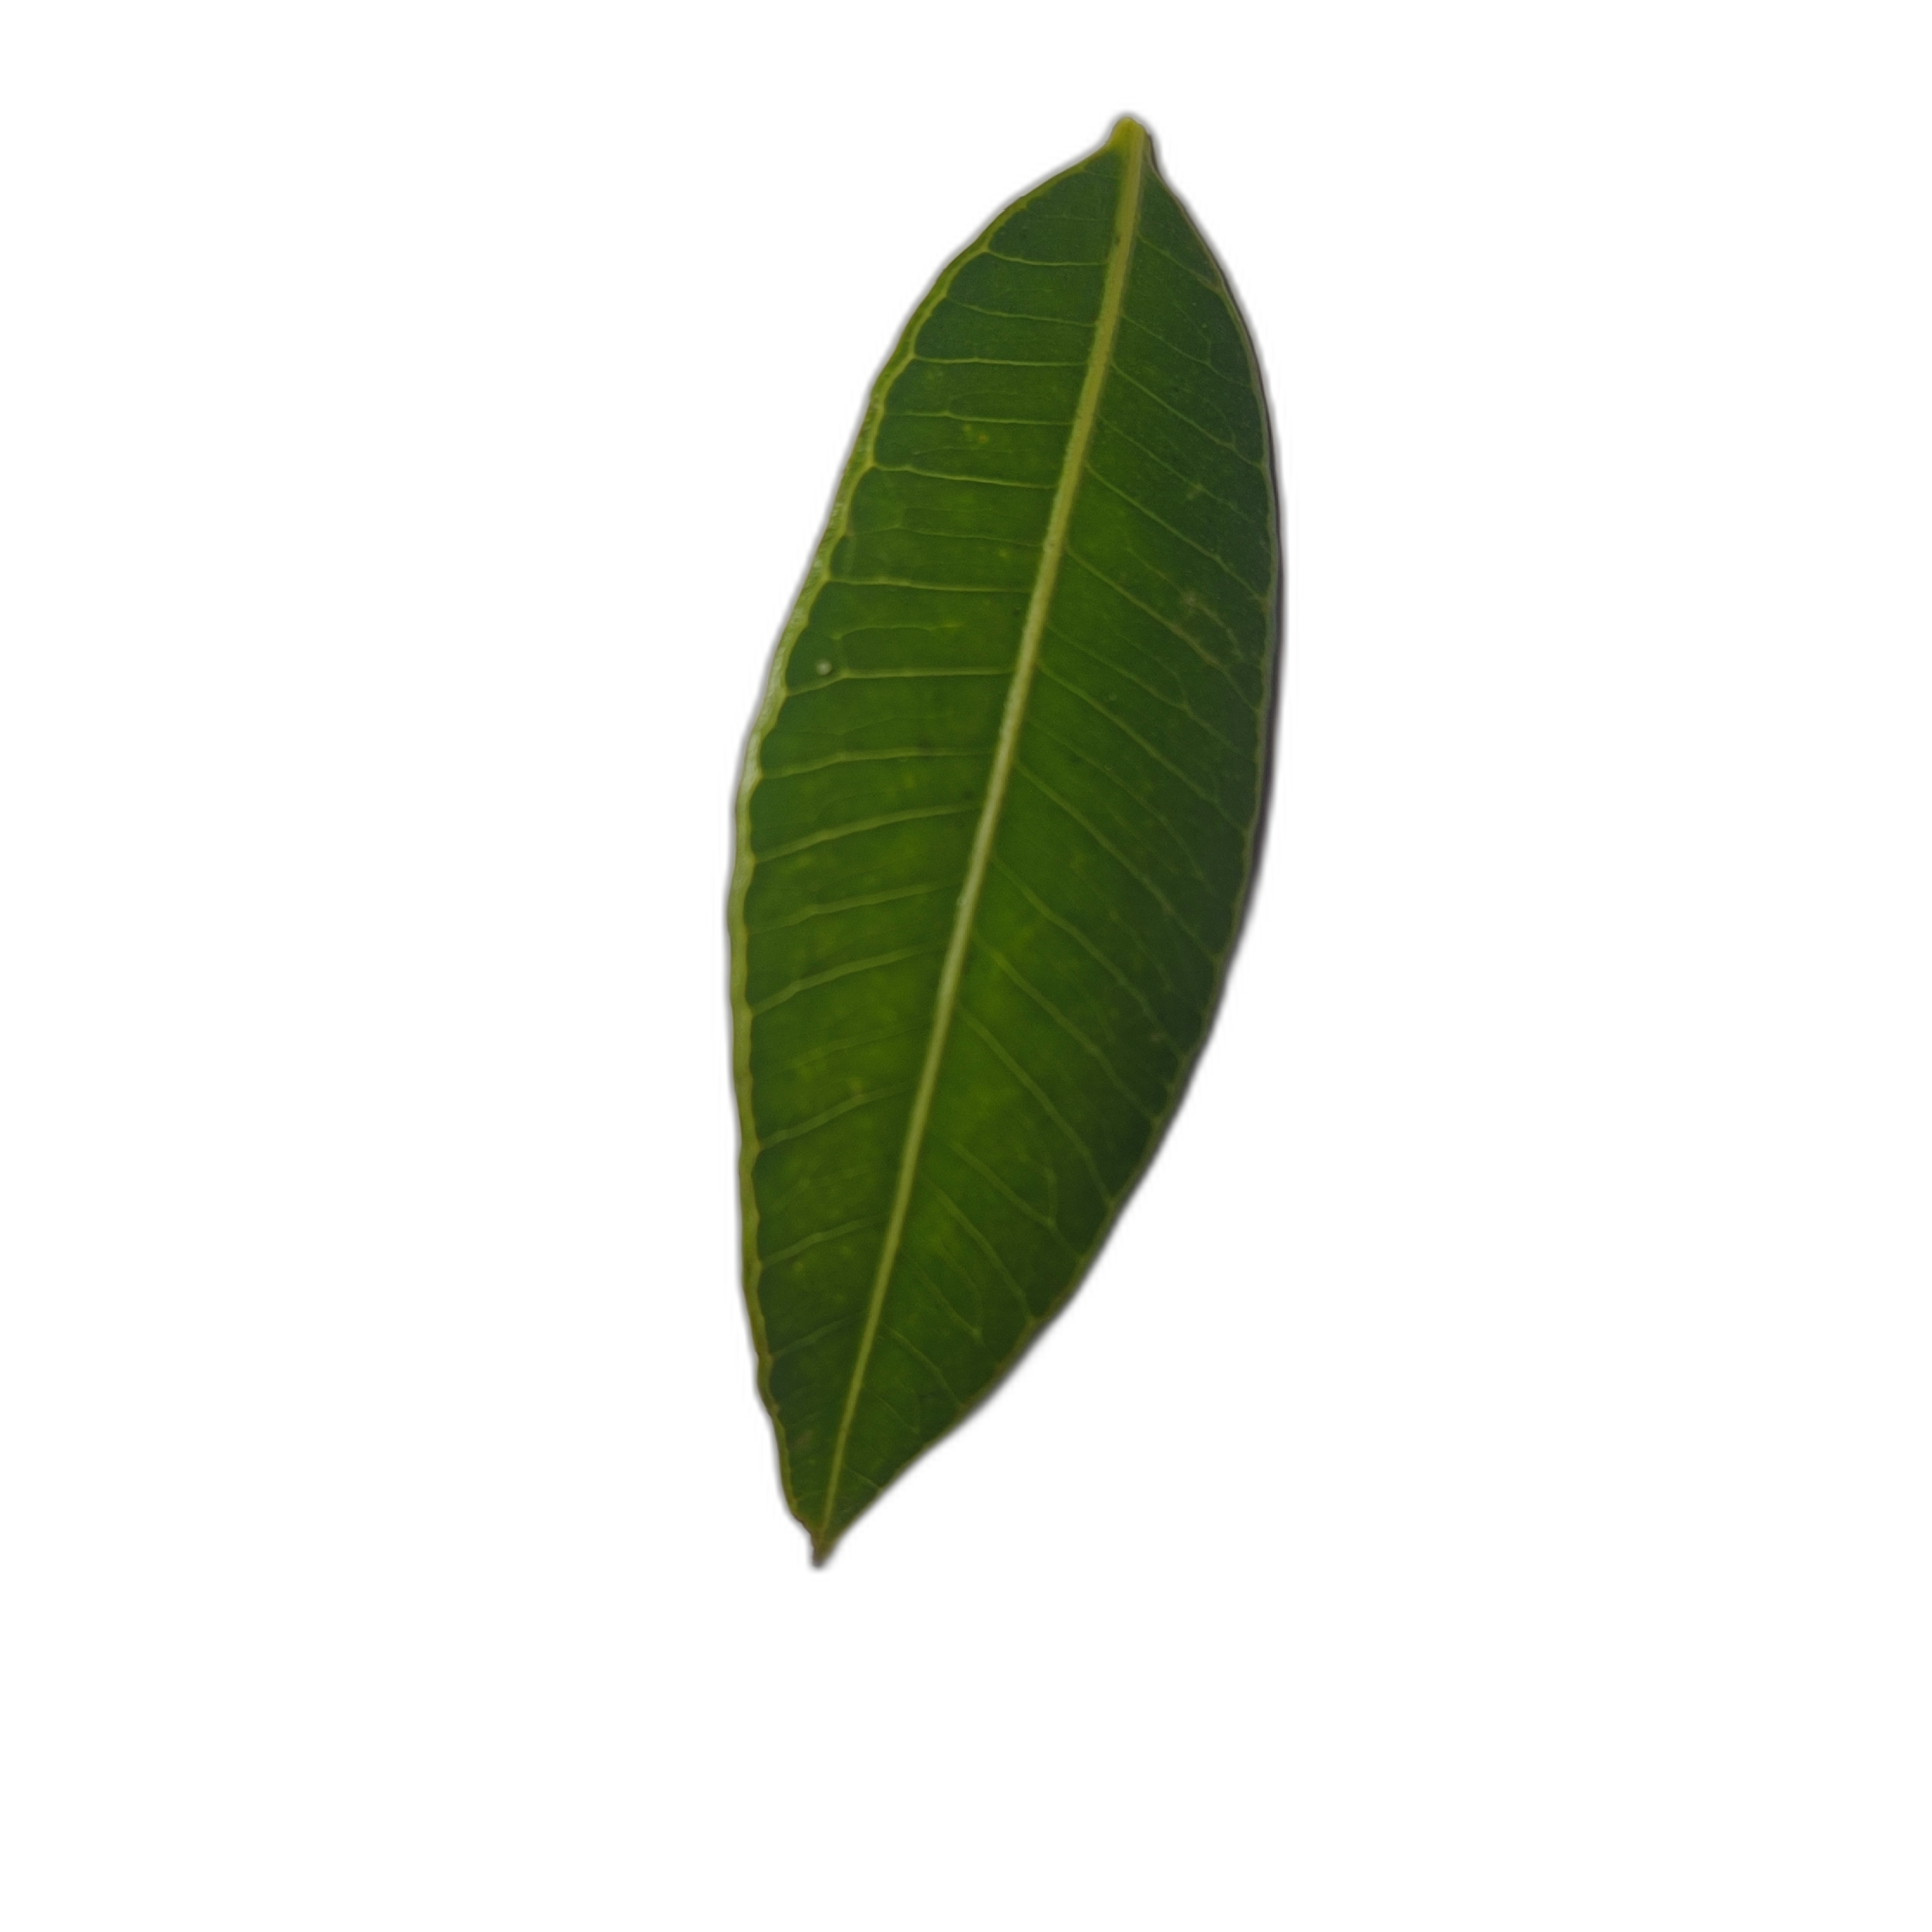
Label: healthy